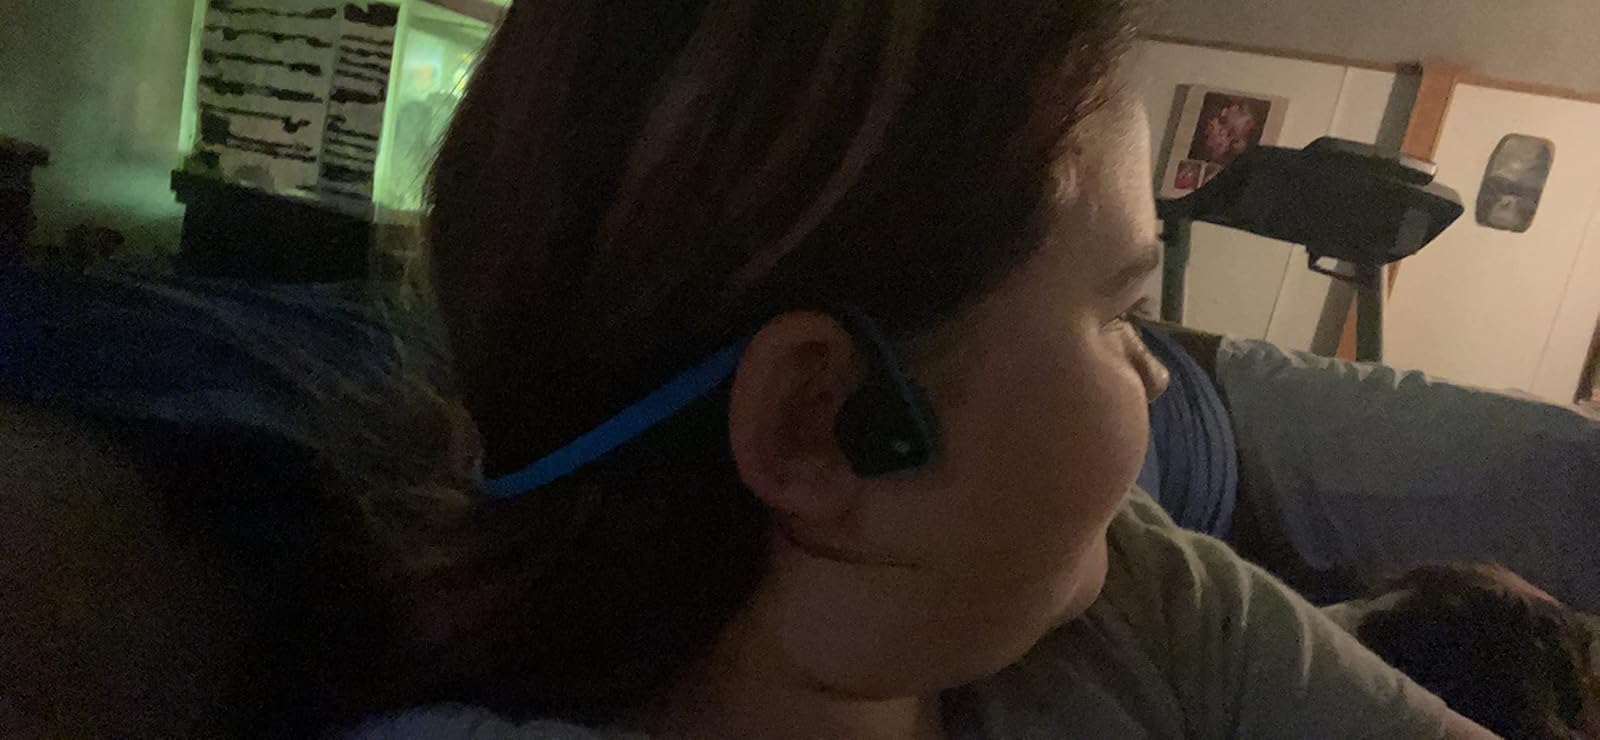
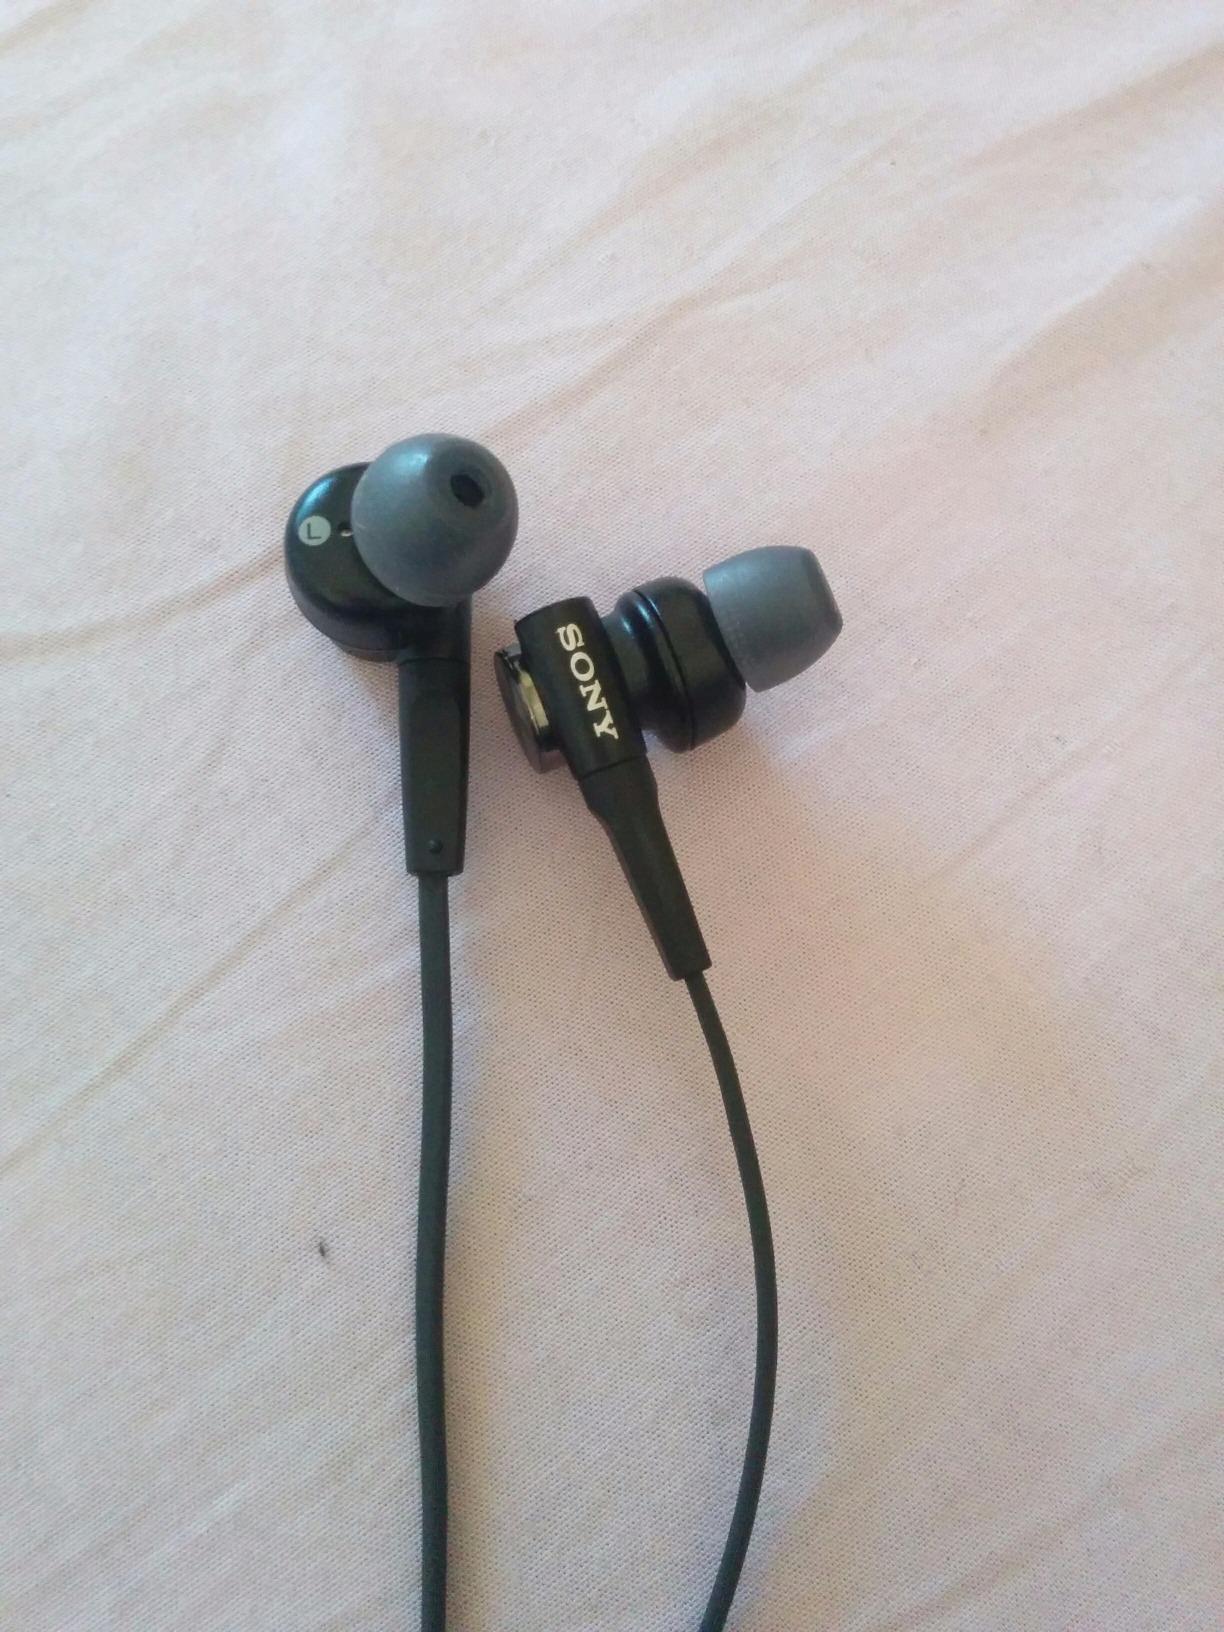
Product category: headphones
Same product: no